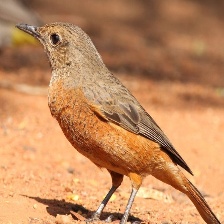
Species: CAPE ROCK THRUSH
Scientific name: MONTICOLA RUPESTRIS